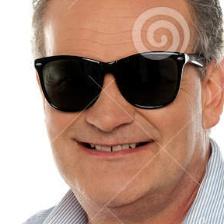
Label: faces